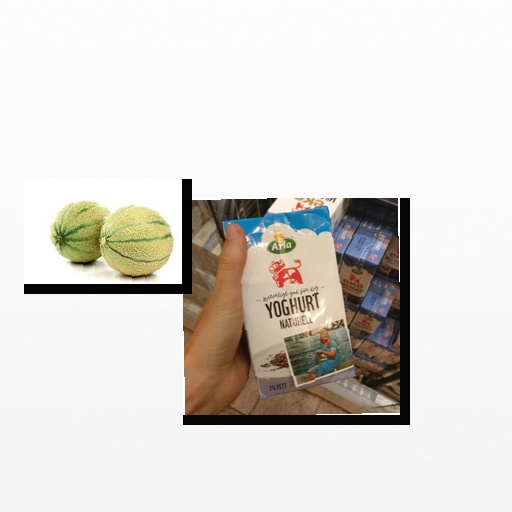
Food items: cantaloupe, yoghurt